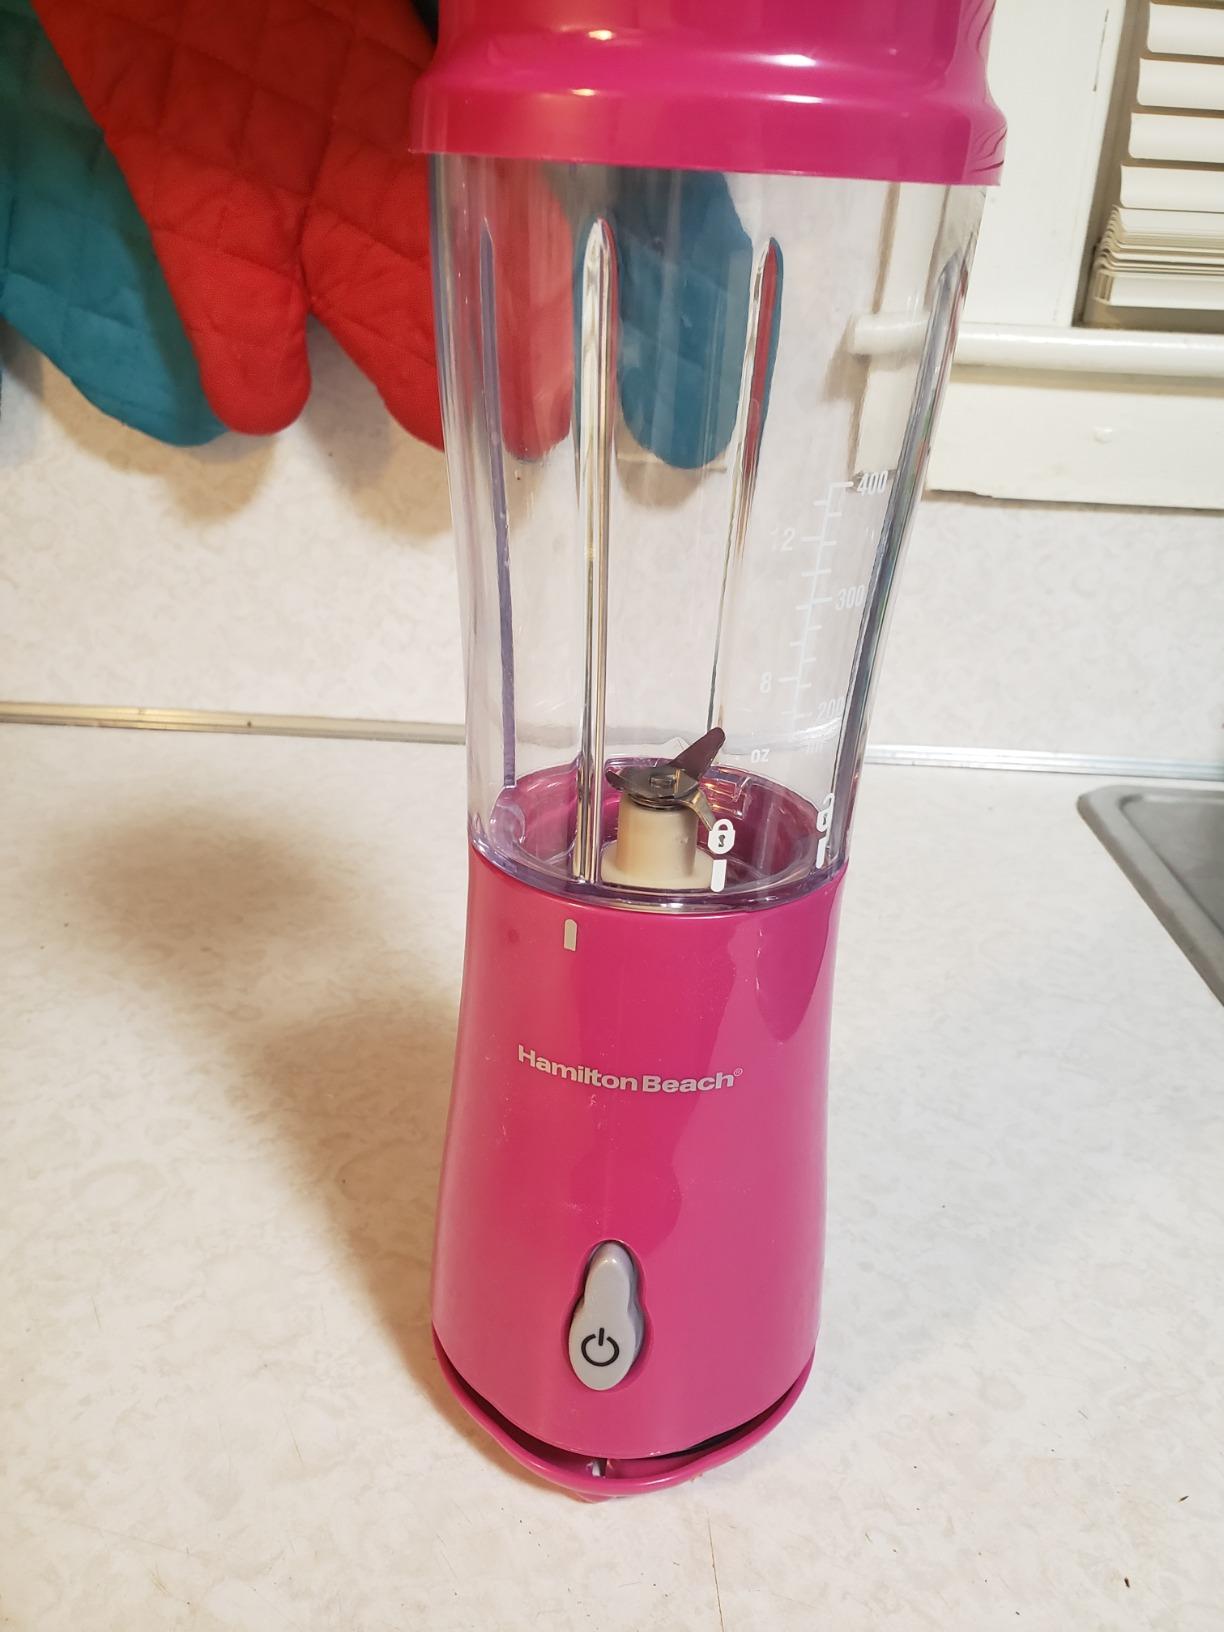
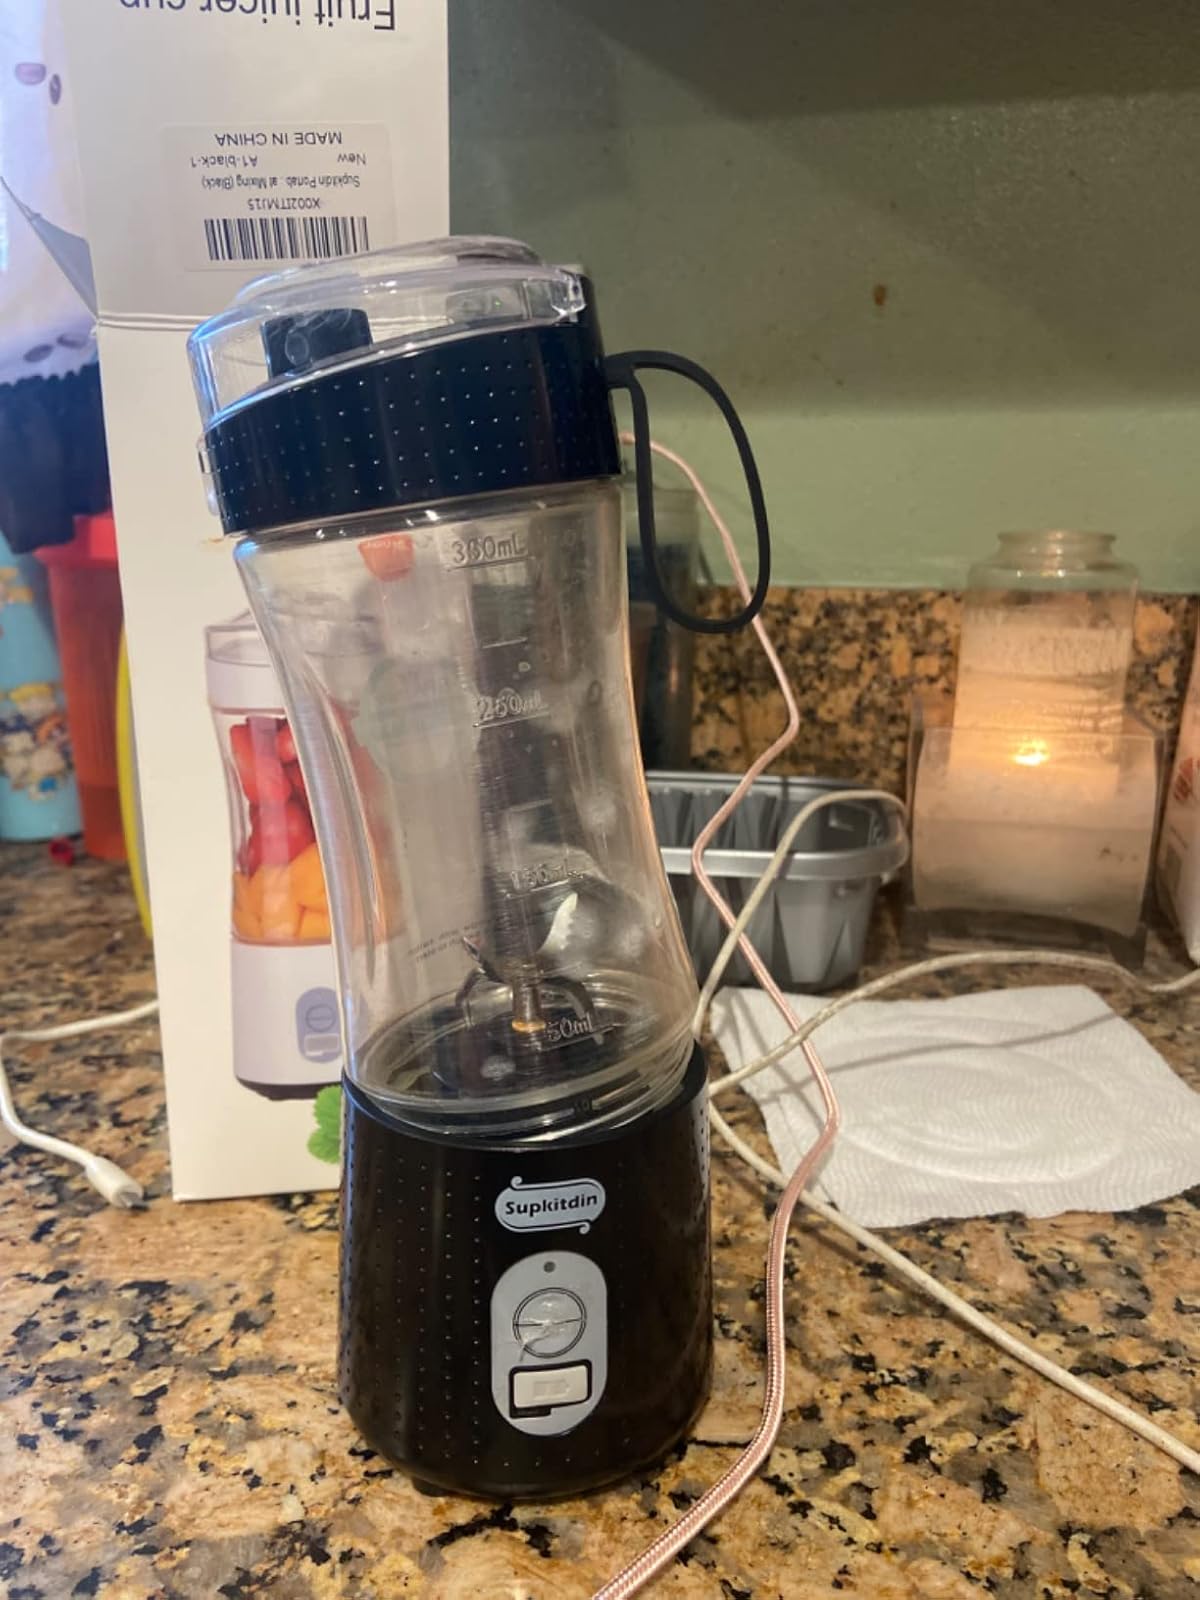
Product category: items_blender
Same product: no